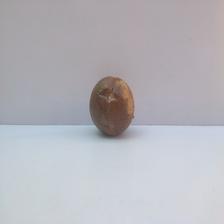
Size: Spoiled